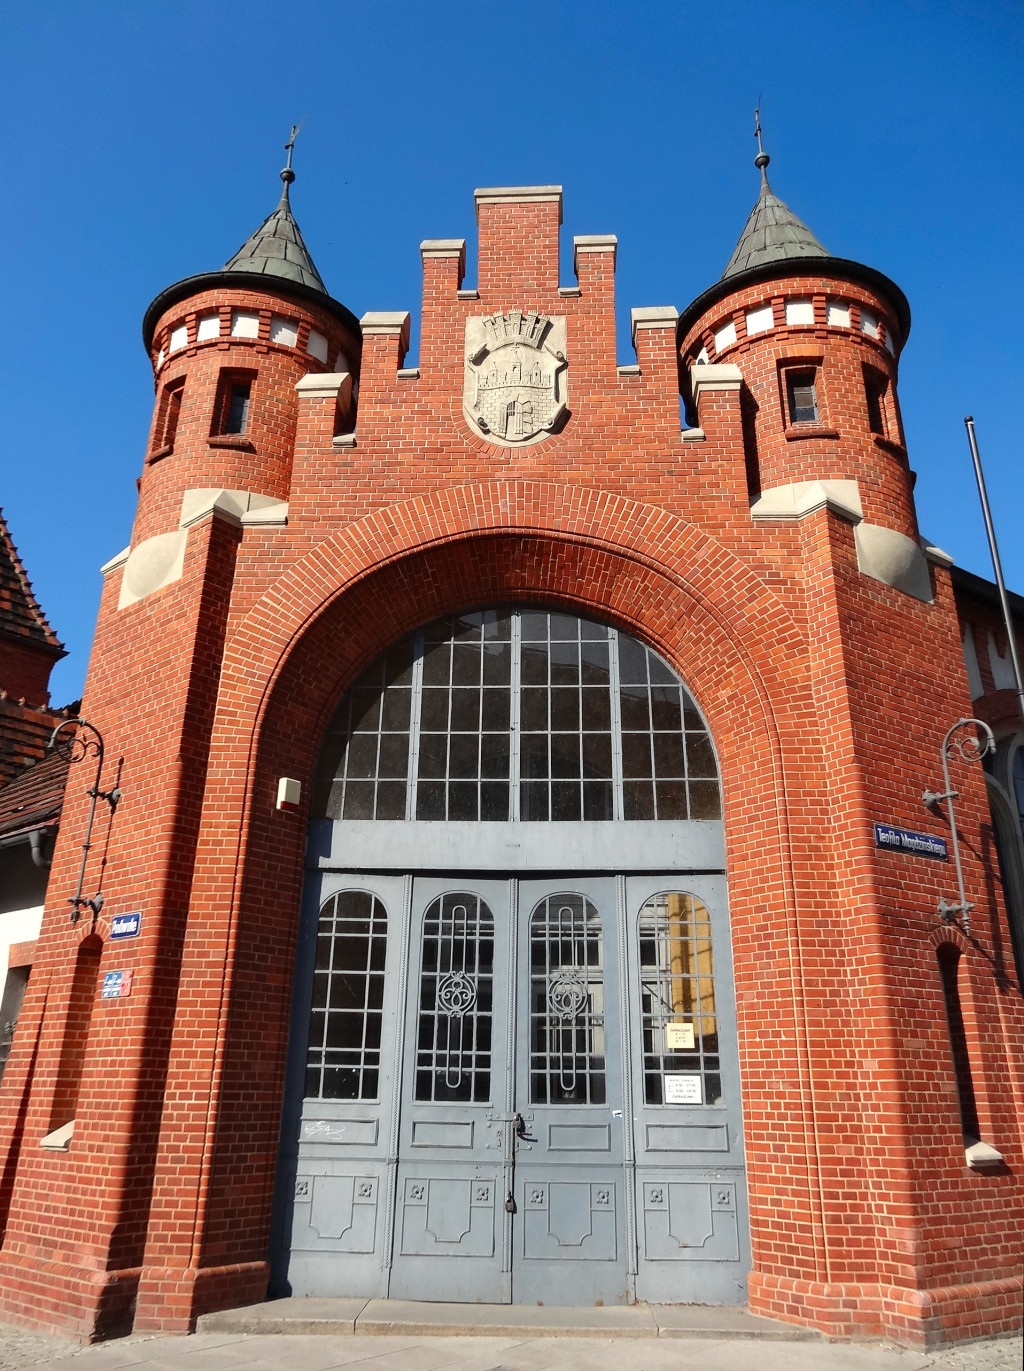
architecture, window, building, palace, downtown, arch, tower, entrance, landmark, facade, historic, gate, brick, door, synagogue, market hall, bydgoszcz